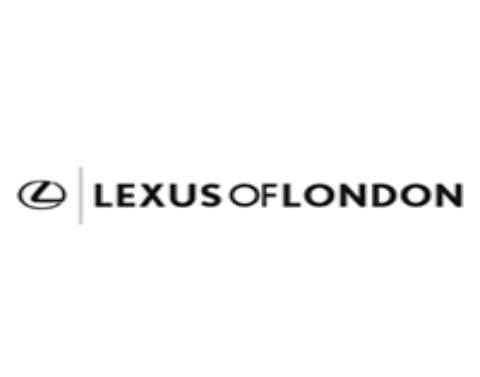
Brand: lexus-1
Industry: Transportation